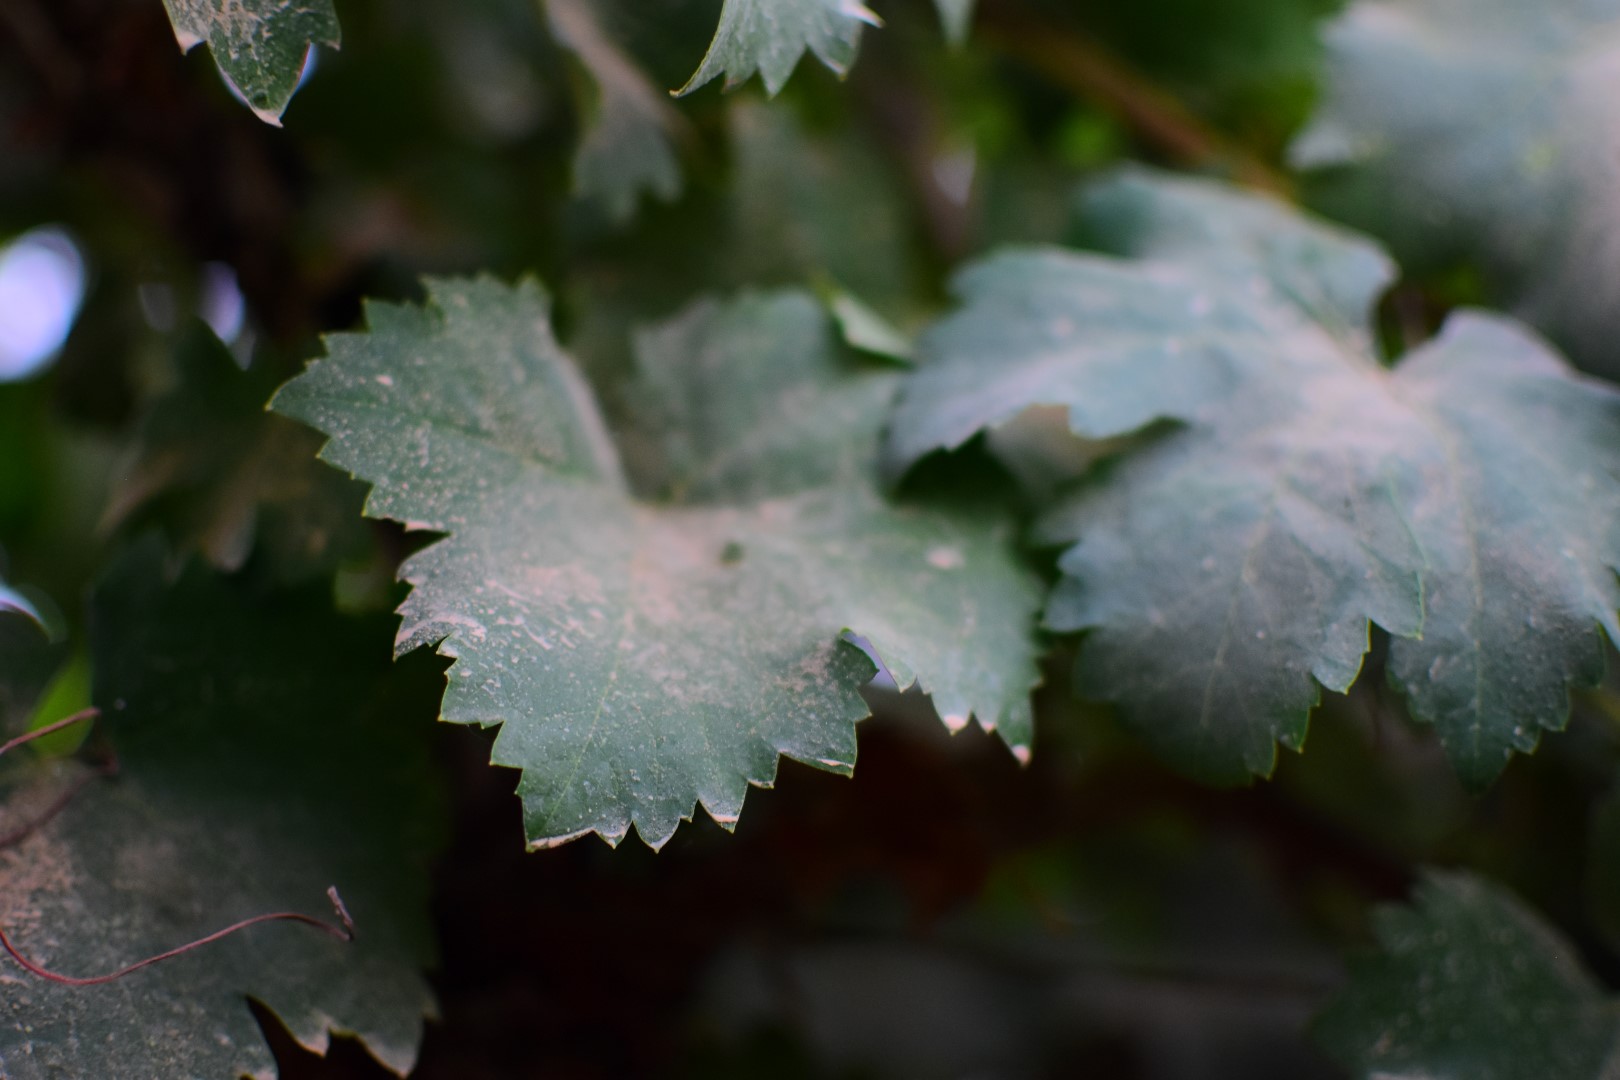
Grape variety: Shdah